Jayne Mansfield in popular culture

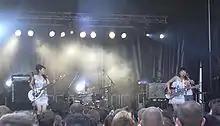
The Japanese female garage punk band The 5.6.7.8's wrote a song titled "I Walk Like Jayne Mansfield", which is featured in the movie "Kill Bill Vol. 1", directed by Quentin Tarantino.

Mansfield became an inspiration for musicians in the punk rock genre. The Mansfields are a punk band who took their name from the actress and released titles "Jayne's Laugh" and "Jayne Mansfield Was a Punk". St. Jayne, a punk band from Cleveland, Ohio was also named after her. Another band of the genre called itself Jane Mansfield's Head in 1980s. In 1989, the glam metal band L.A. Guns released "The Ballad of Jayne" and the next year the cyberpunk band Sigue Sigue Sputnik released "Hey Jane Mansfield Superstar!". Masons, a punk band from Tucson, Arizona, toured in 2000 playing three songs dedicated to her—"Bombshell", "Crash My Car" and "The Witch". The British pub rock/punk band The Motors had their billboard campaign "I lost my head over The Motors", which featured a picture of Jayne Mansfield, banned. German punk band The Bates has recorded a tune called "The Lips of Jayne Mansfield", featured in the album "Shake" (1990). The Dave Brothers, a punk rock band in the late 1990s had a Sunday show on radio station KRCL (106 FM, later taken over by KCGL) called the "Church of Jayne Mansfield" and distributed her posters for promotion.